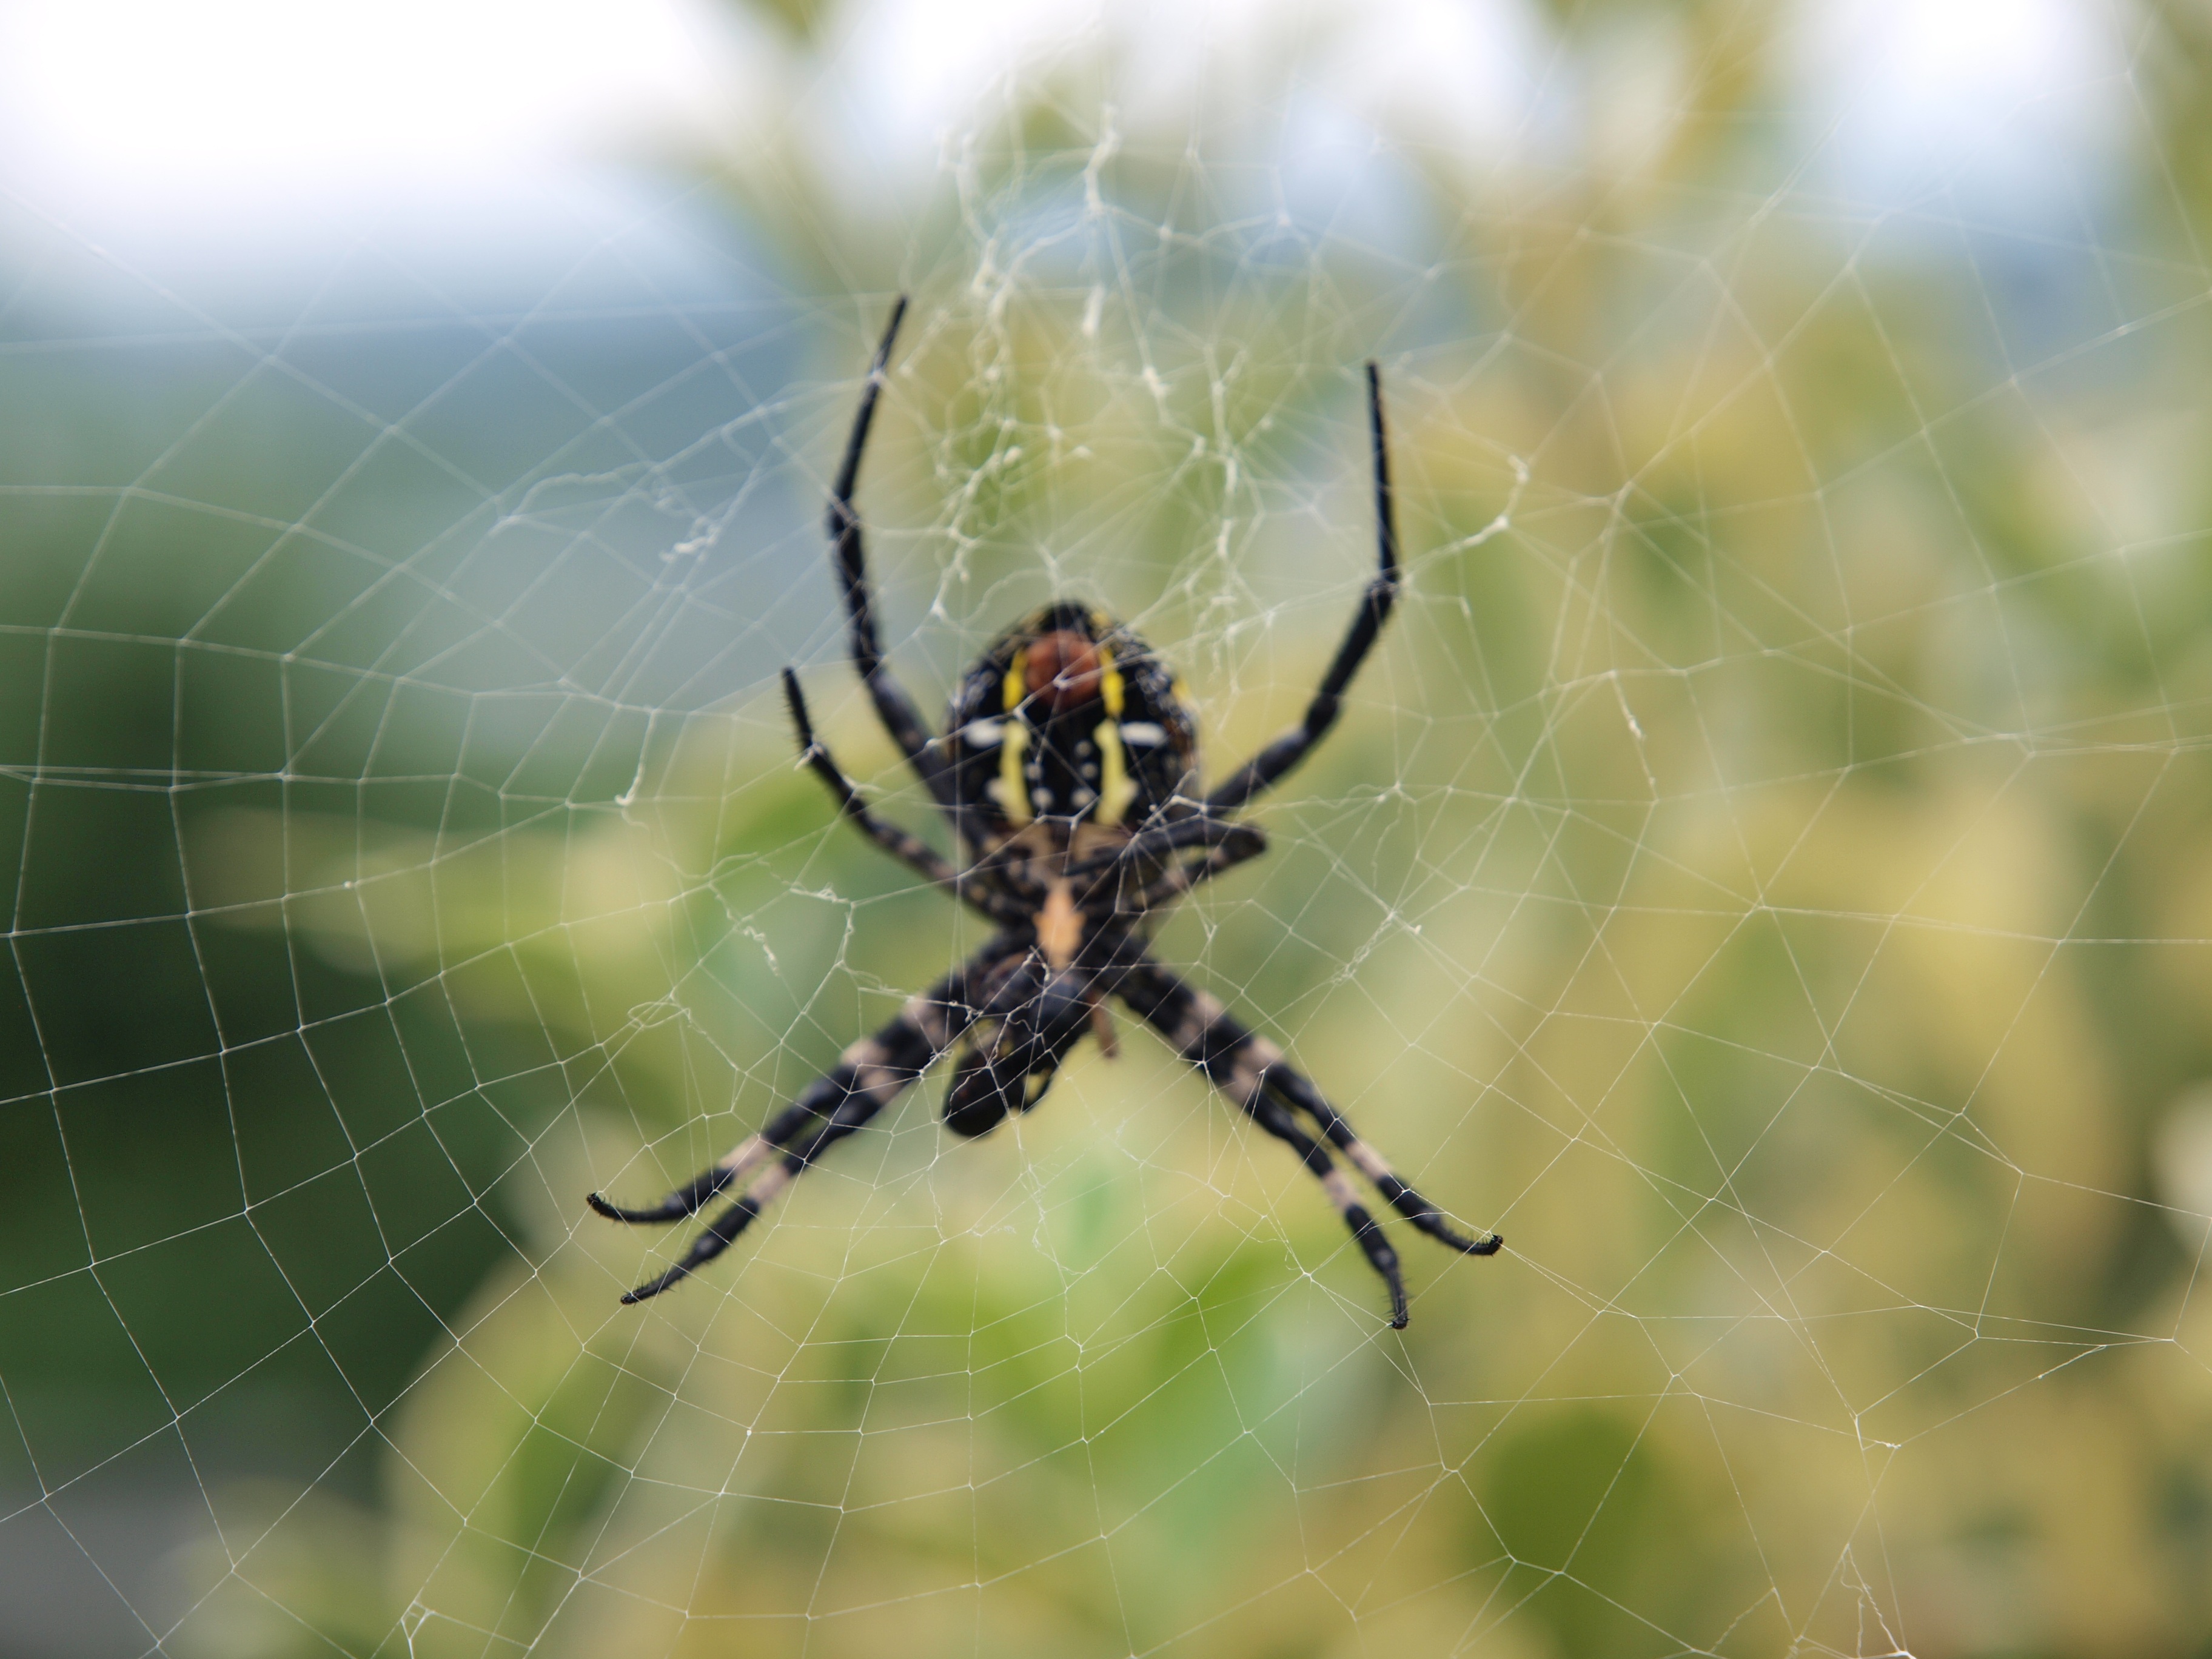
nature, outdoor, fauna, invertebrate, spider web, close up, spider, arachnid, argiope, macro photography, arthropod, european garden spider, araneus, orb weaver spider, yellow garden spider